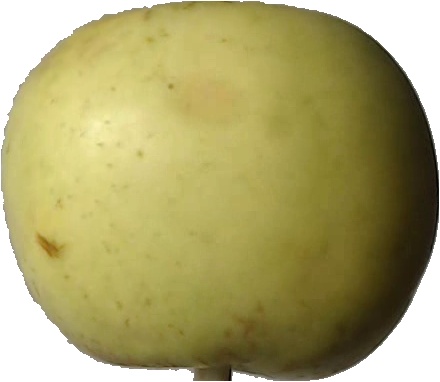
Label: apple_golden_3